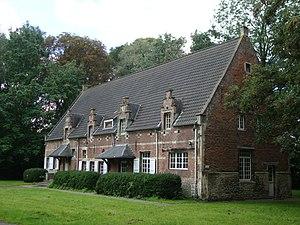
Abbaye bénédictine annexe, Kortenberg
Cette page regroupe l'ensemble des monuments classés de la commune de Cortenbergh.
La liste des monastères en Belgique a pour but de recenser, sur le territoire de la Belgique, tous les monastères, c'est-à-dire ceux qui correspondent à des chartreuses, des abbayes ou des prieurés, mais aussi ceux qui le sont au sens strict. Il est précisé à chaque fois :
Cet article présente la liste des abbayes en Belgique, et reprend, pour chaque abbaye passée ou actuelle, sur le territoire de la Belgique, sa localisation précise, la date et les circonstances de sa fondation, son ordre religieux de rattachement et la situation actuelle de l'abbaye.